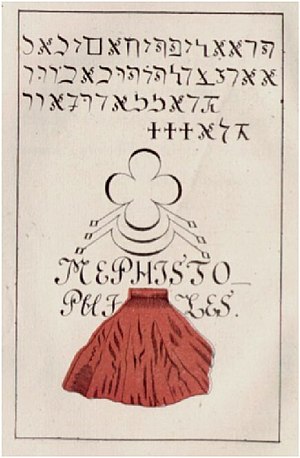
Mephistopheles
Mephistopheles symbol fra et magisk værk.
Mephistopheles er navnet på en karakter som symboliserer Satan i skuespillet Faust af Johann Wolfgang von Goethe.